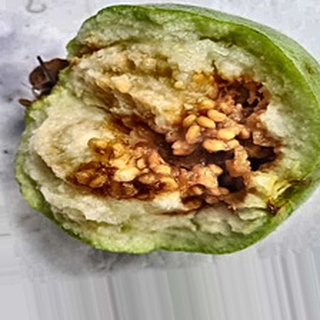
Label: guava_fruit_fly